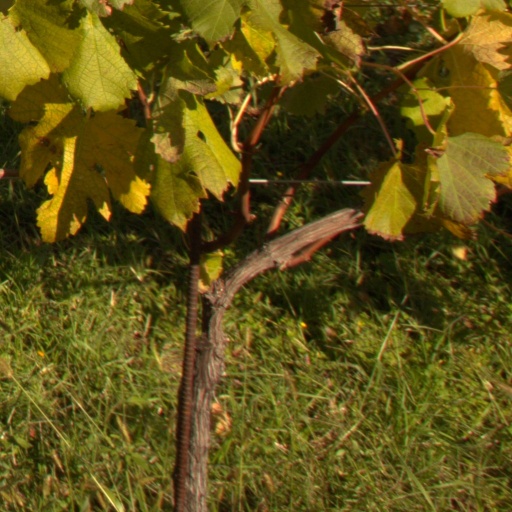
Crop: grape